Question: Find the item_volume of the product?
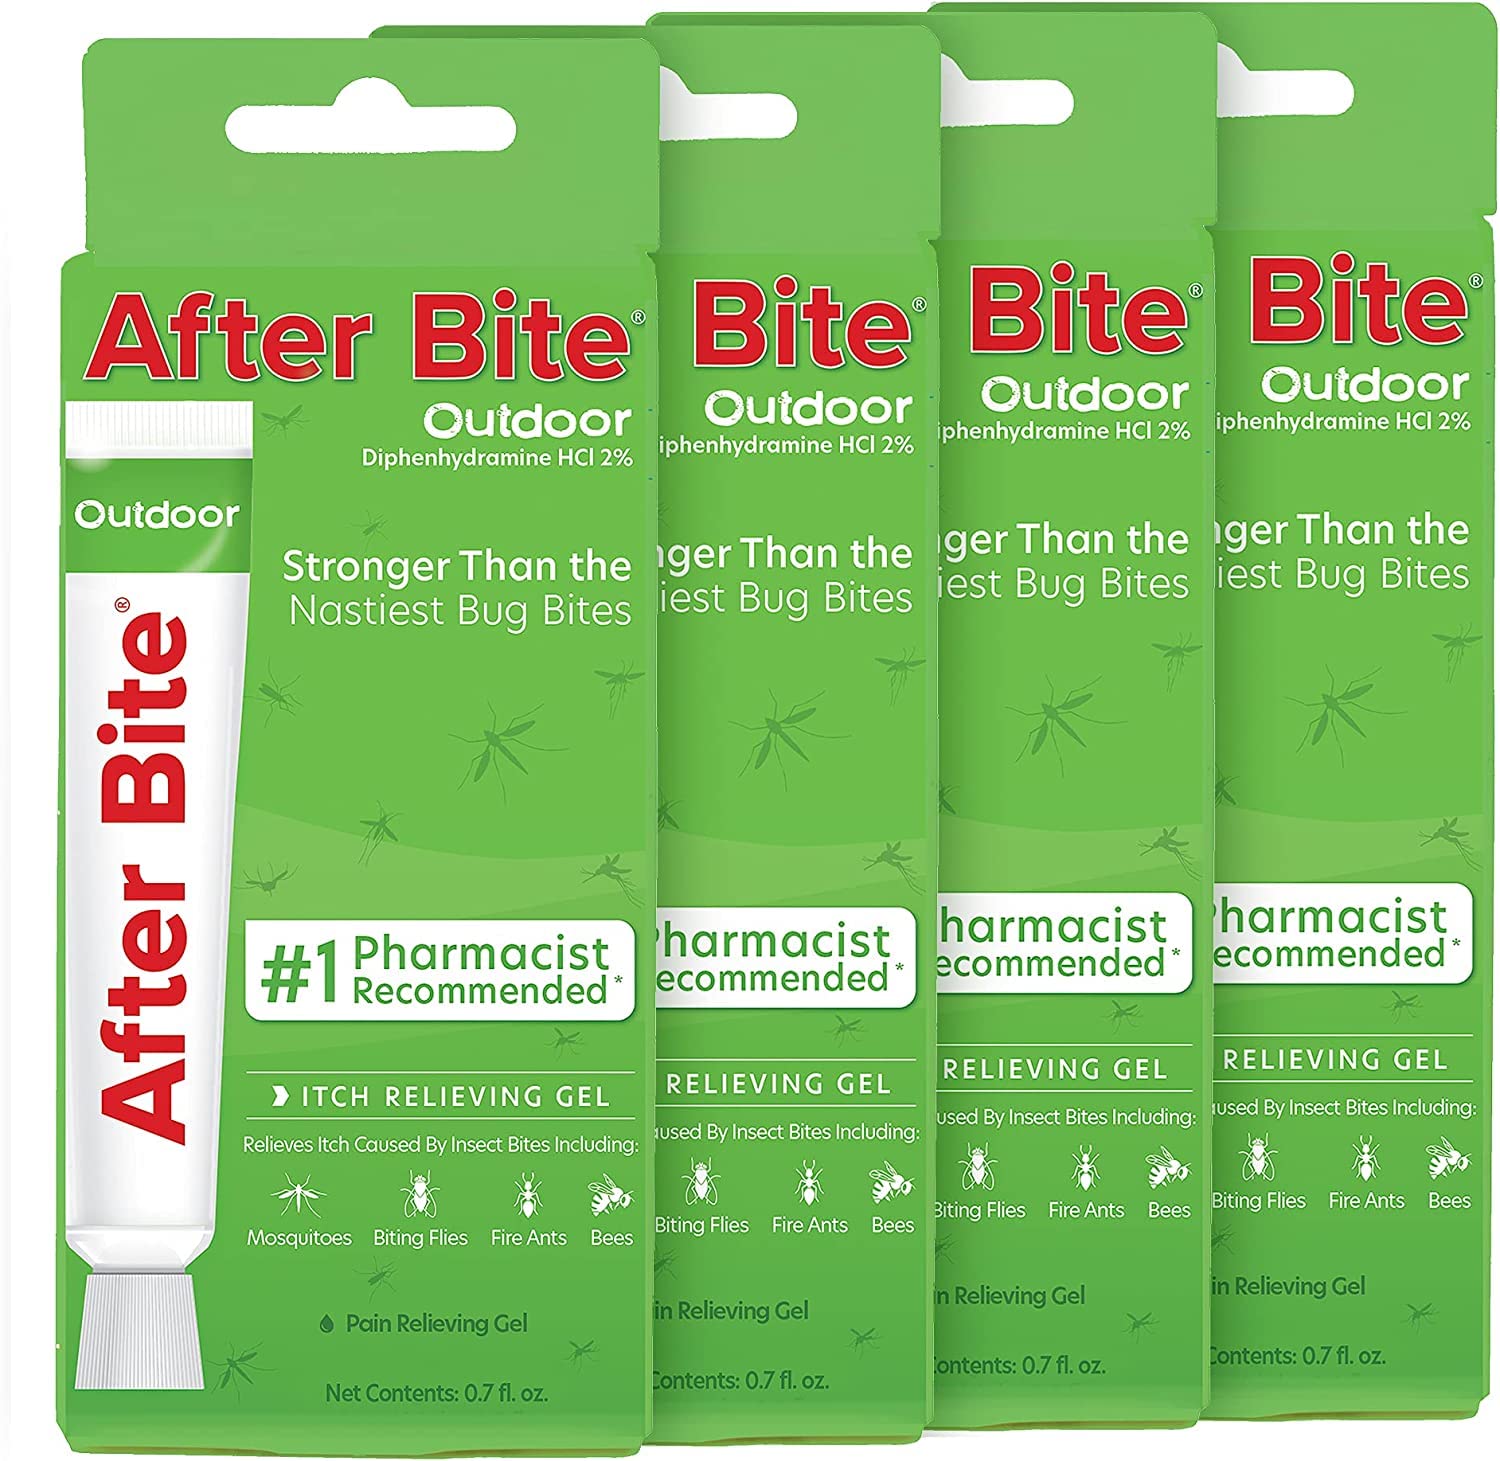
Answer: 0.7 fluid ounce